History of Botafogo FR

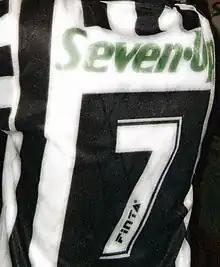
With Túlio Maravilha wearing the No. 7 jersey and the 7 Up sponsorship, Botafogo won the 1995 Brasileirão and boosted the soft drink brand's sales.

In the 1950s and 1960s, Botafogo experienced one of its greatest periods, featuring stars of the Brazilian National Team such as Manga, Zagallo, Didi, Quarentinha, Amarildo, Roberto Miranda, Caju, Sebastião Leônidas, Paulo Valentim, Rogério, Gérson, and Carlos Roberto. The era also included the club’s greatest idols: Nilton Santos, regarded as the best left-back ever, and Garrincha, considered by many the greatest footballer in history.